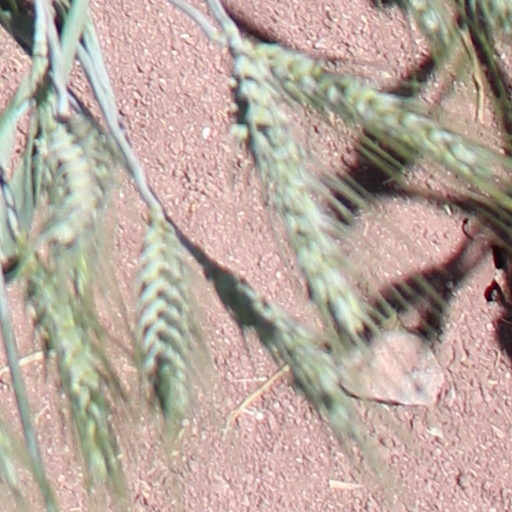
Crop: wheat